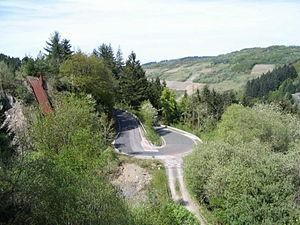
La Course de côte de Trier, ou Grosser Automobil-Bergpreis von Deutschland International Trierer ADAC RTT, est une compétition automobile de course de côte allemande courue à la mi-juin et organisée par le Racing Team Trier e.V..